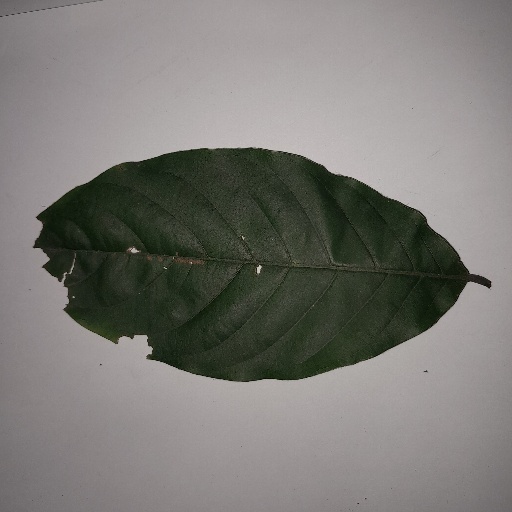
Species: HariTaki
Leaf condition: Bacterial Spot